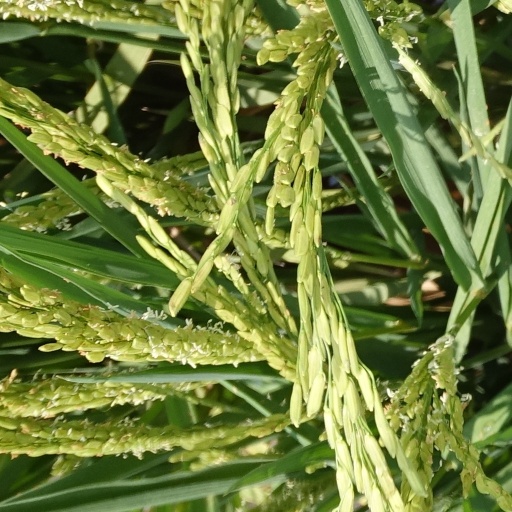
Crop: rice